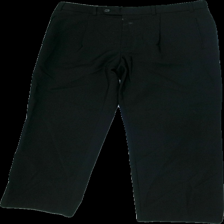
View: front
Type: Trousers
Category: Men
Brand: Batistini (Dressman)
Colors: Black
Material: 100%wool
Cut: Regular
Size: 50
Season: Autumn
Stains: Major
Price range: <50
Recommended usage: Export